Ripmax

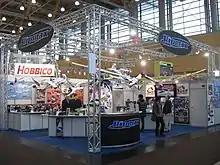
Trade stand at Spielwarenmesse toy show.

Ripmax Limited is a British supplier of radio-controlled models and related components, based in Enfield, north London.